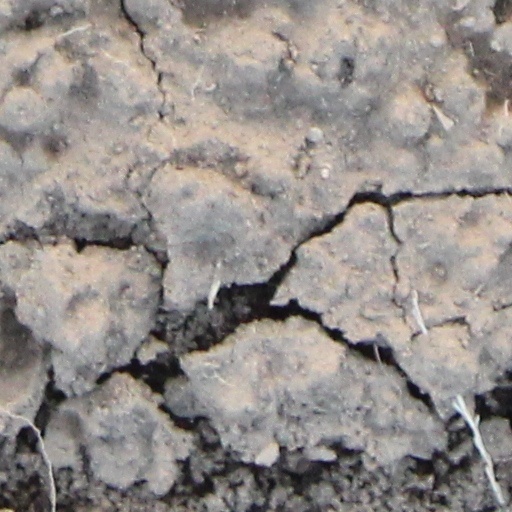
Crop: wheat